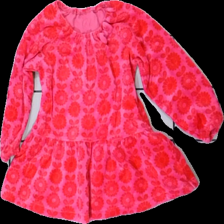
View: front
Type: Dress
Category: Children
Brand: Lindex
Colors: Pink, Red
Material: 100% cotton
Pattern: Floral print
Cut: Loose
Season: All
Damage: slightly washed out
Price range: 50-100
Recommended usage: Reuse